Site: brandenburg
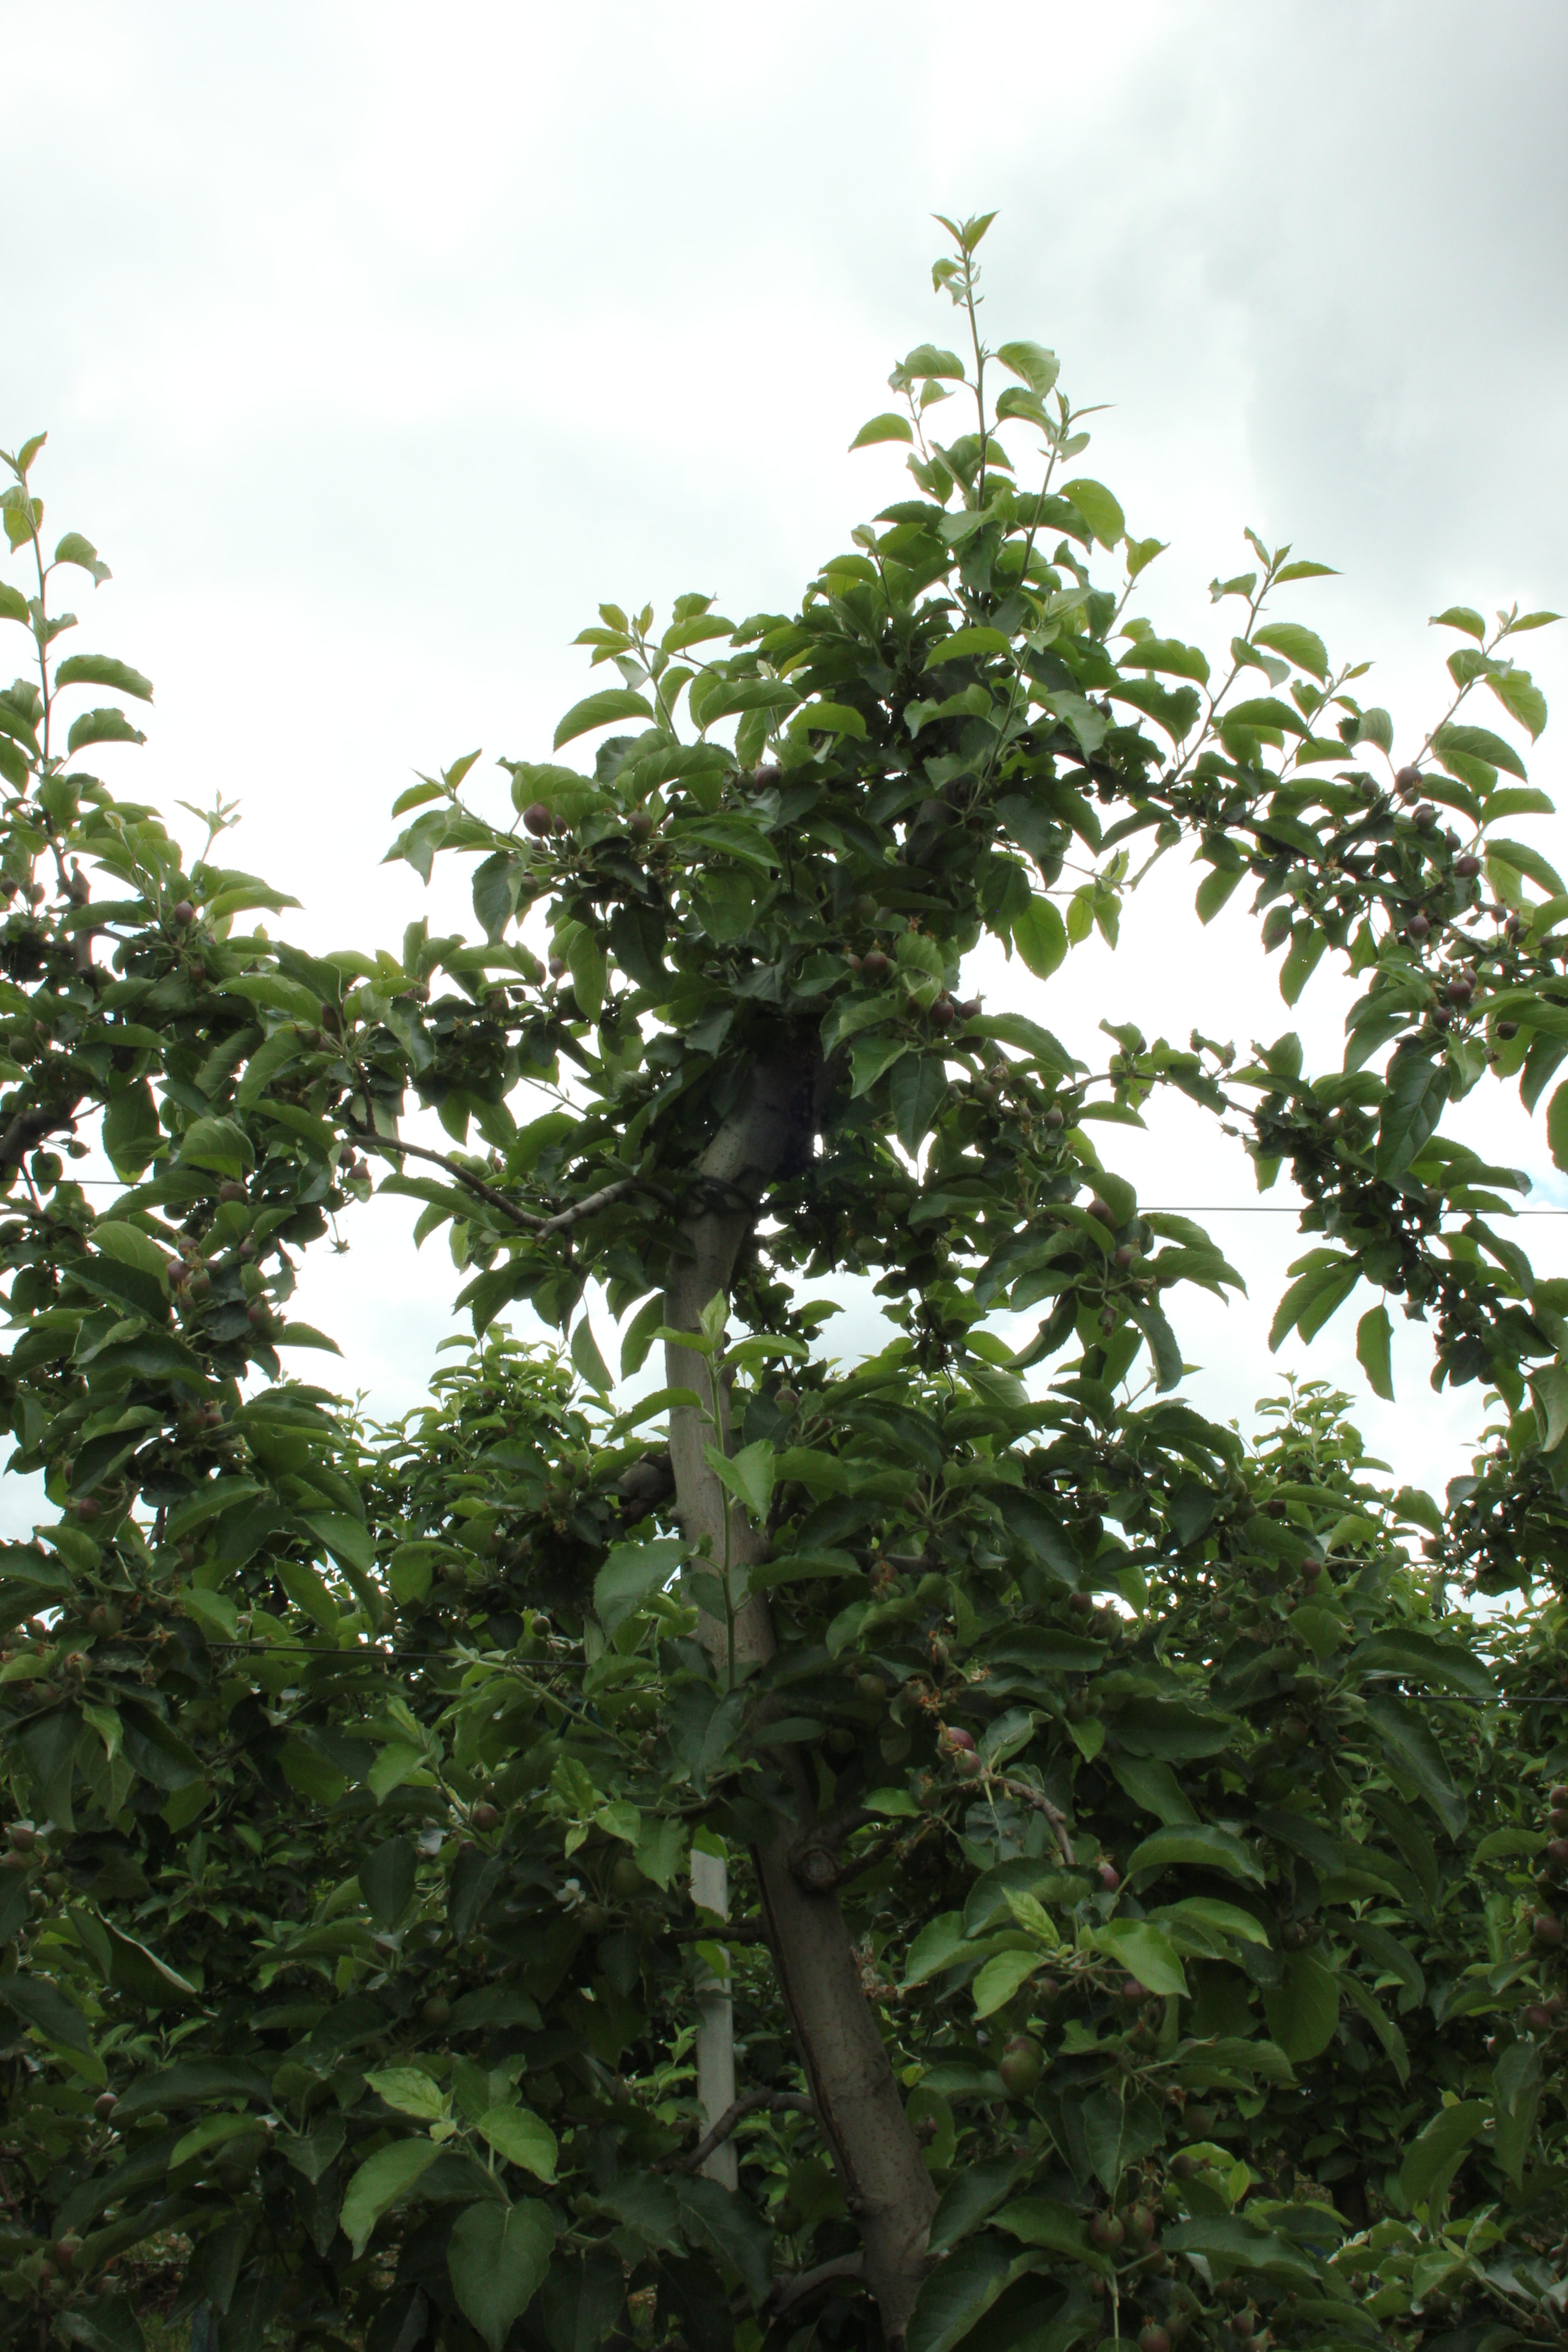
Growth stage (BBCH 72): Development of fruit